Madden NFL 19

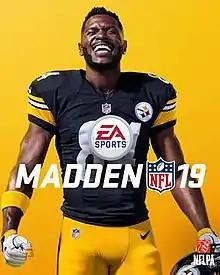
Standard Edition cover art featuring Antonio Brown

Madden NFL 19 is an American football sports video game based on the National Football League (NFL), developed and published by EA Sports. An installment in the long-running "Madden NFL" series, the game was released for PlayStation 4, Xbox One, and Windows on August 10, 2018, the first time it released for the latter since "Madden NFL 08".